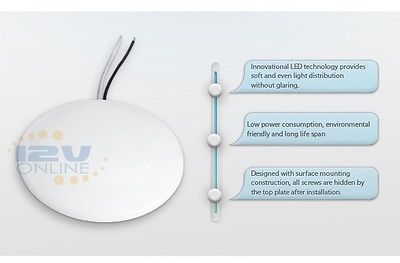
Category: lamp